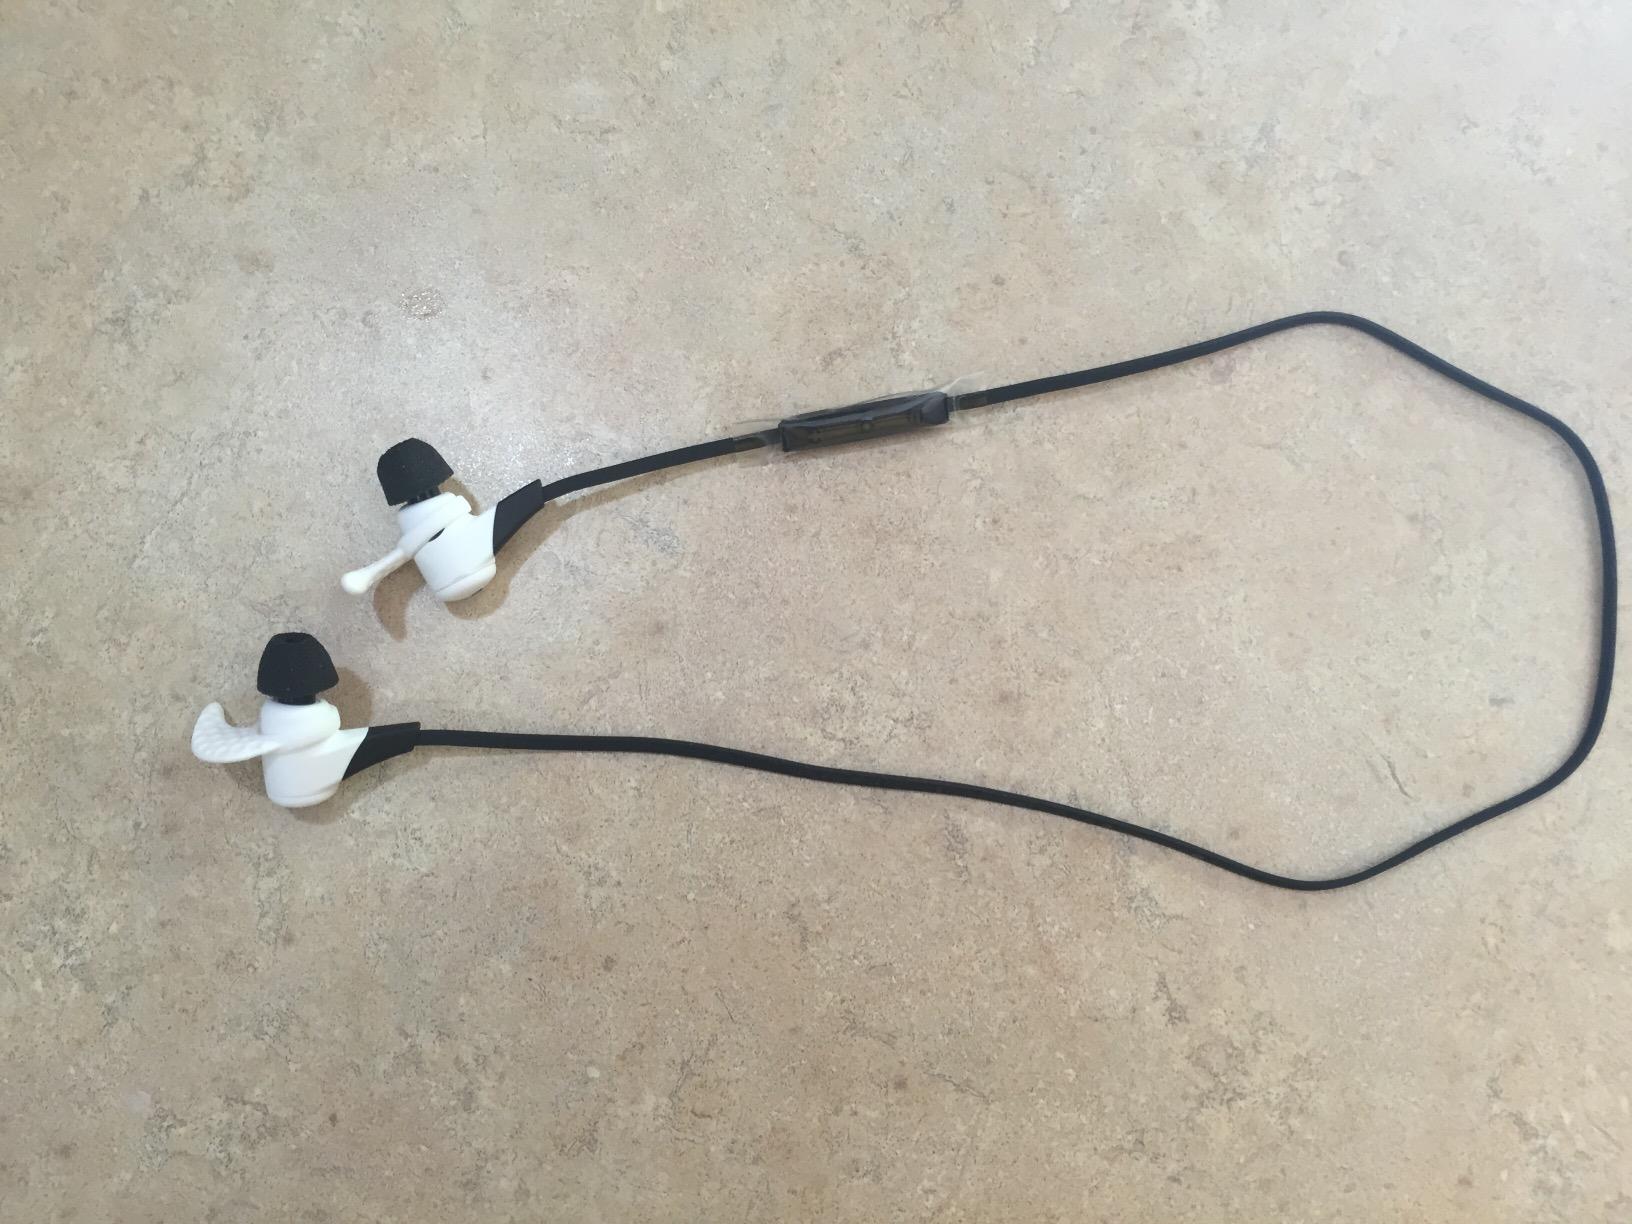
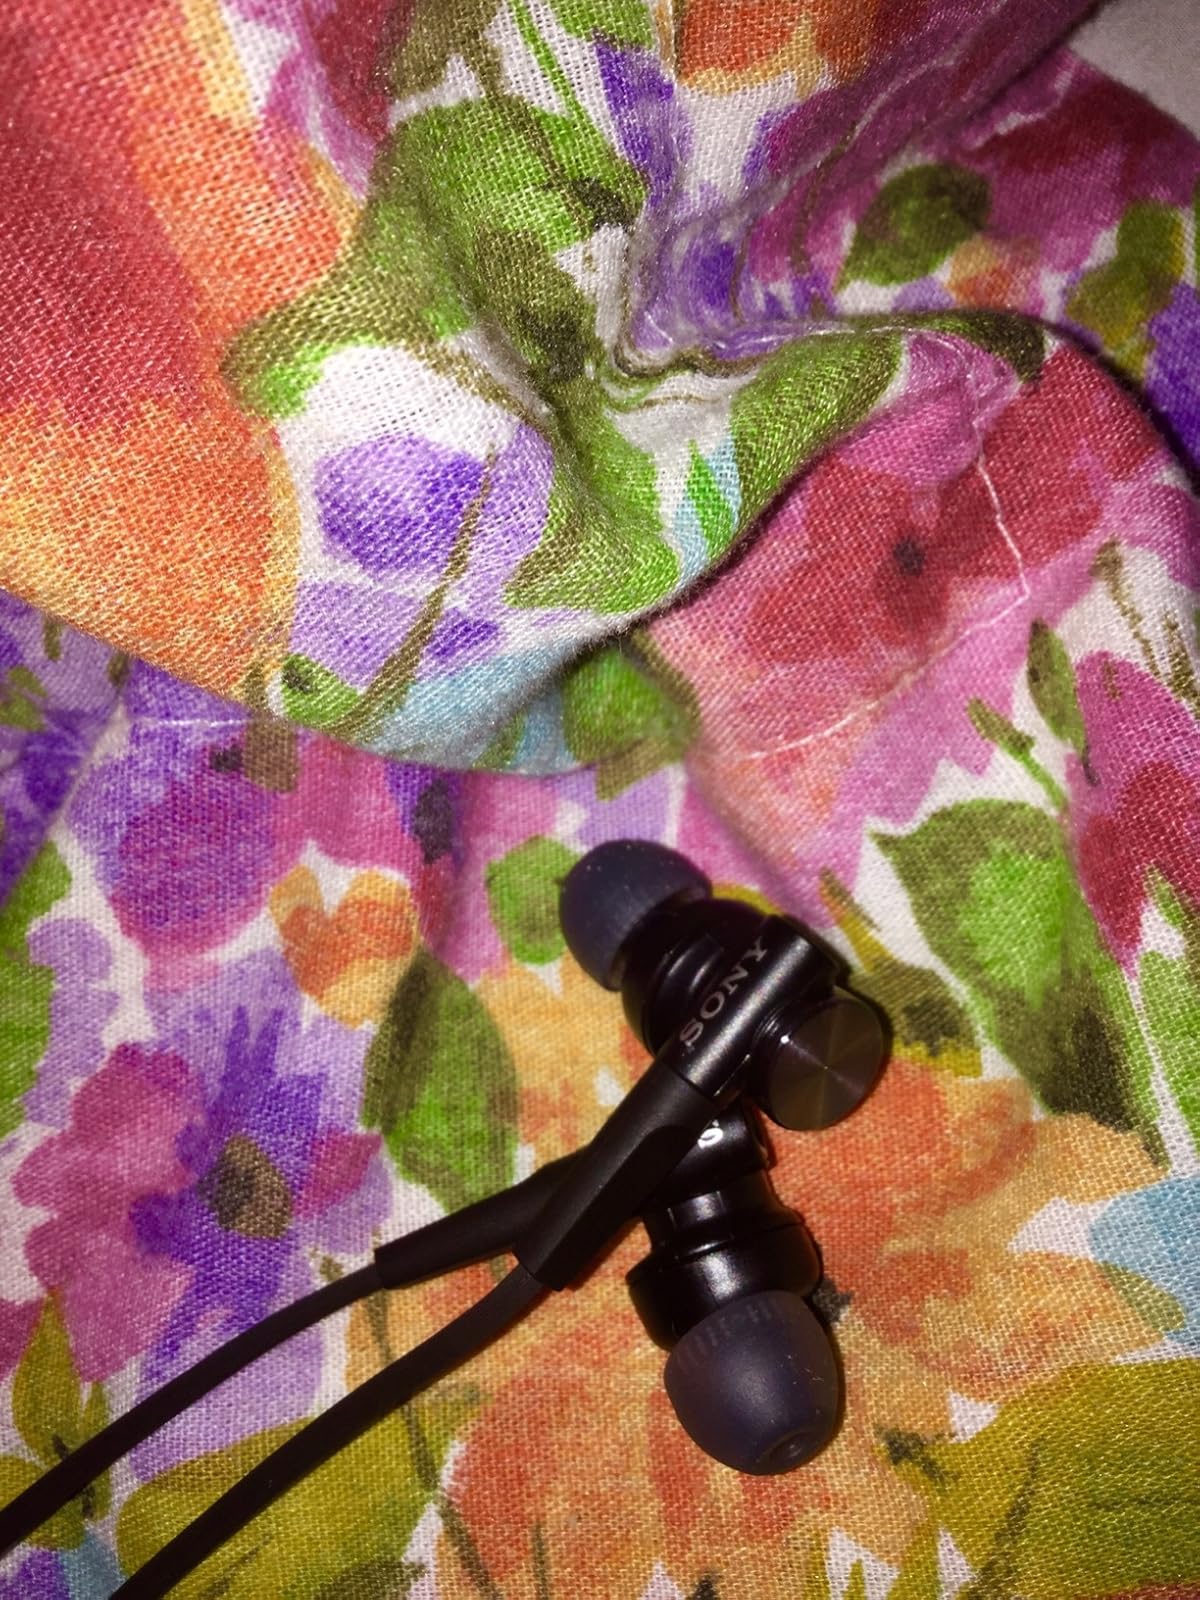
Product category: headphones
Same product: no